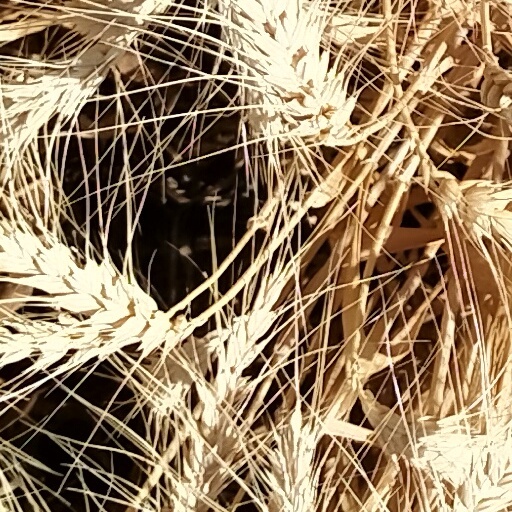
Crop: wheat